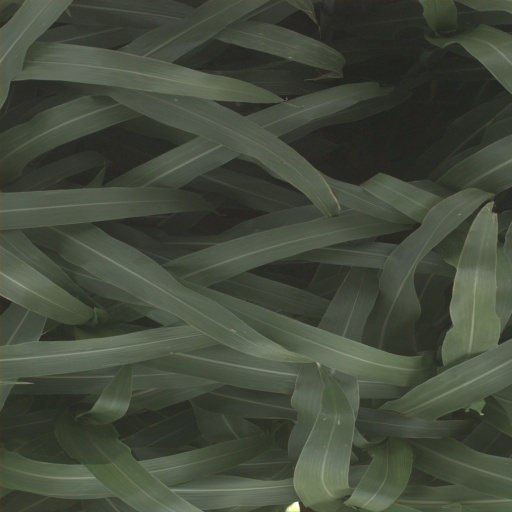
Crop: sorghum